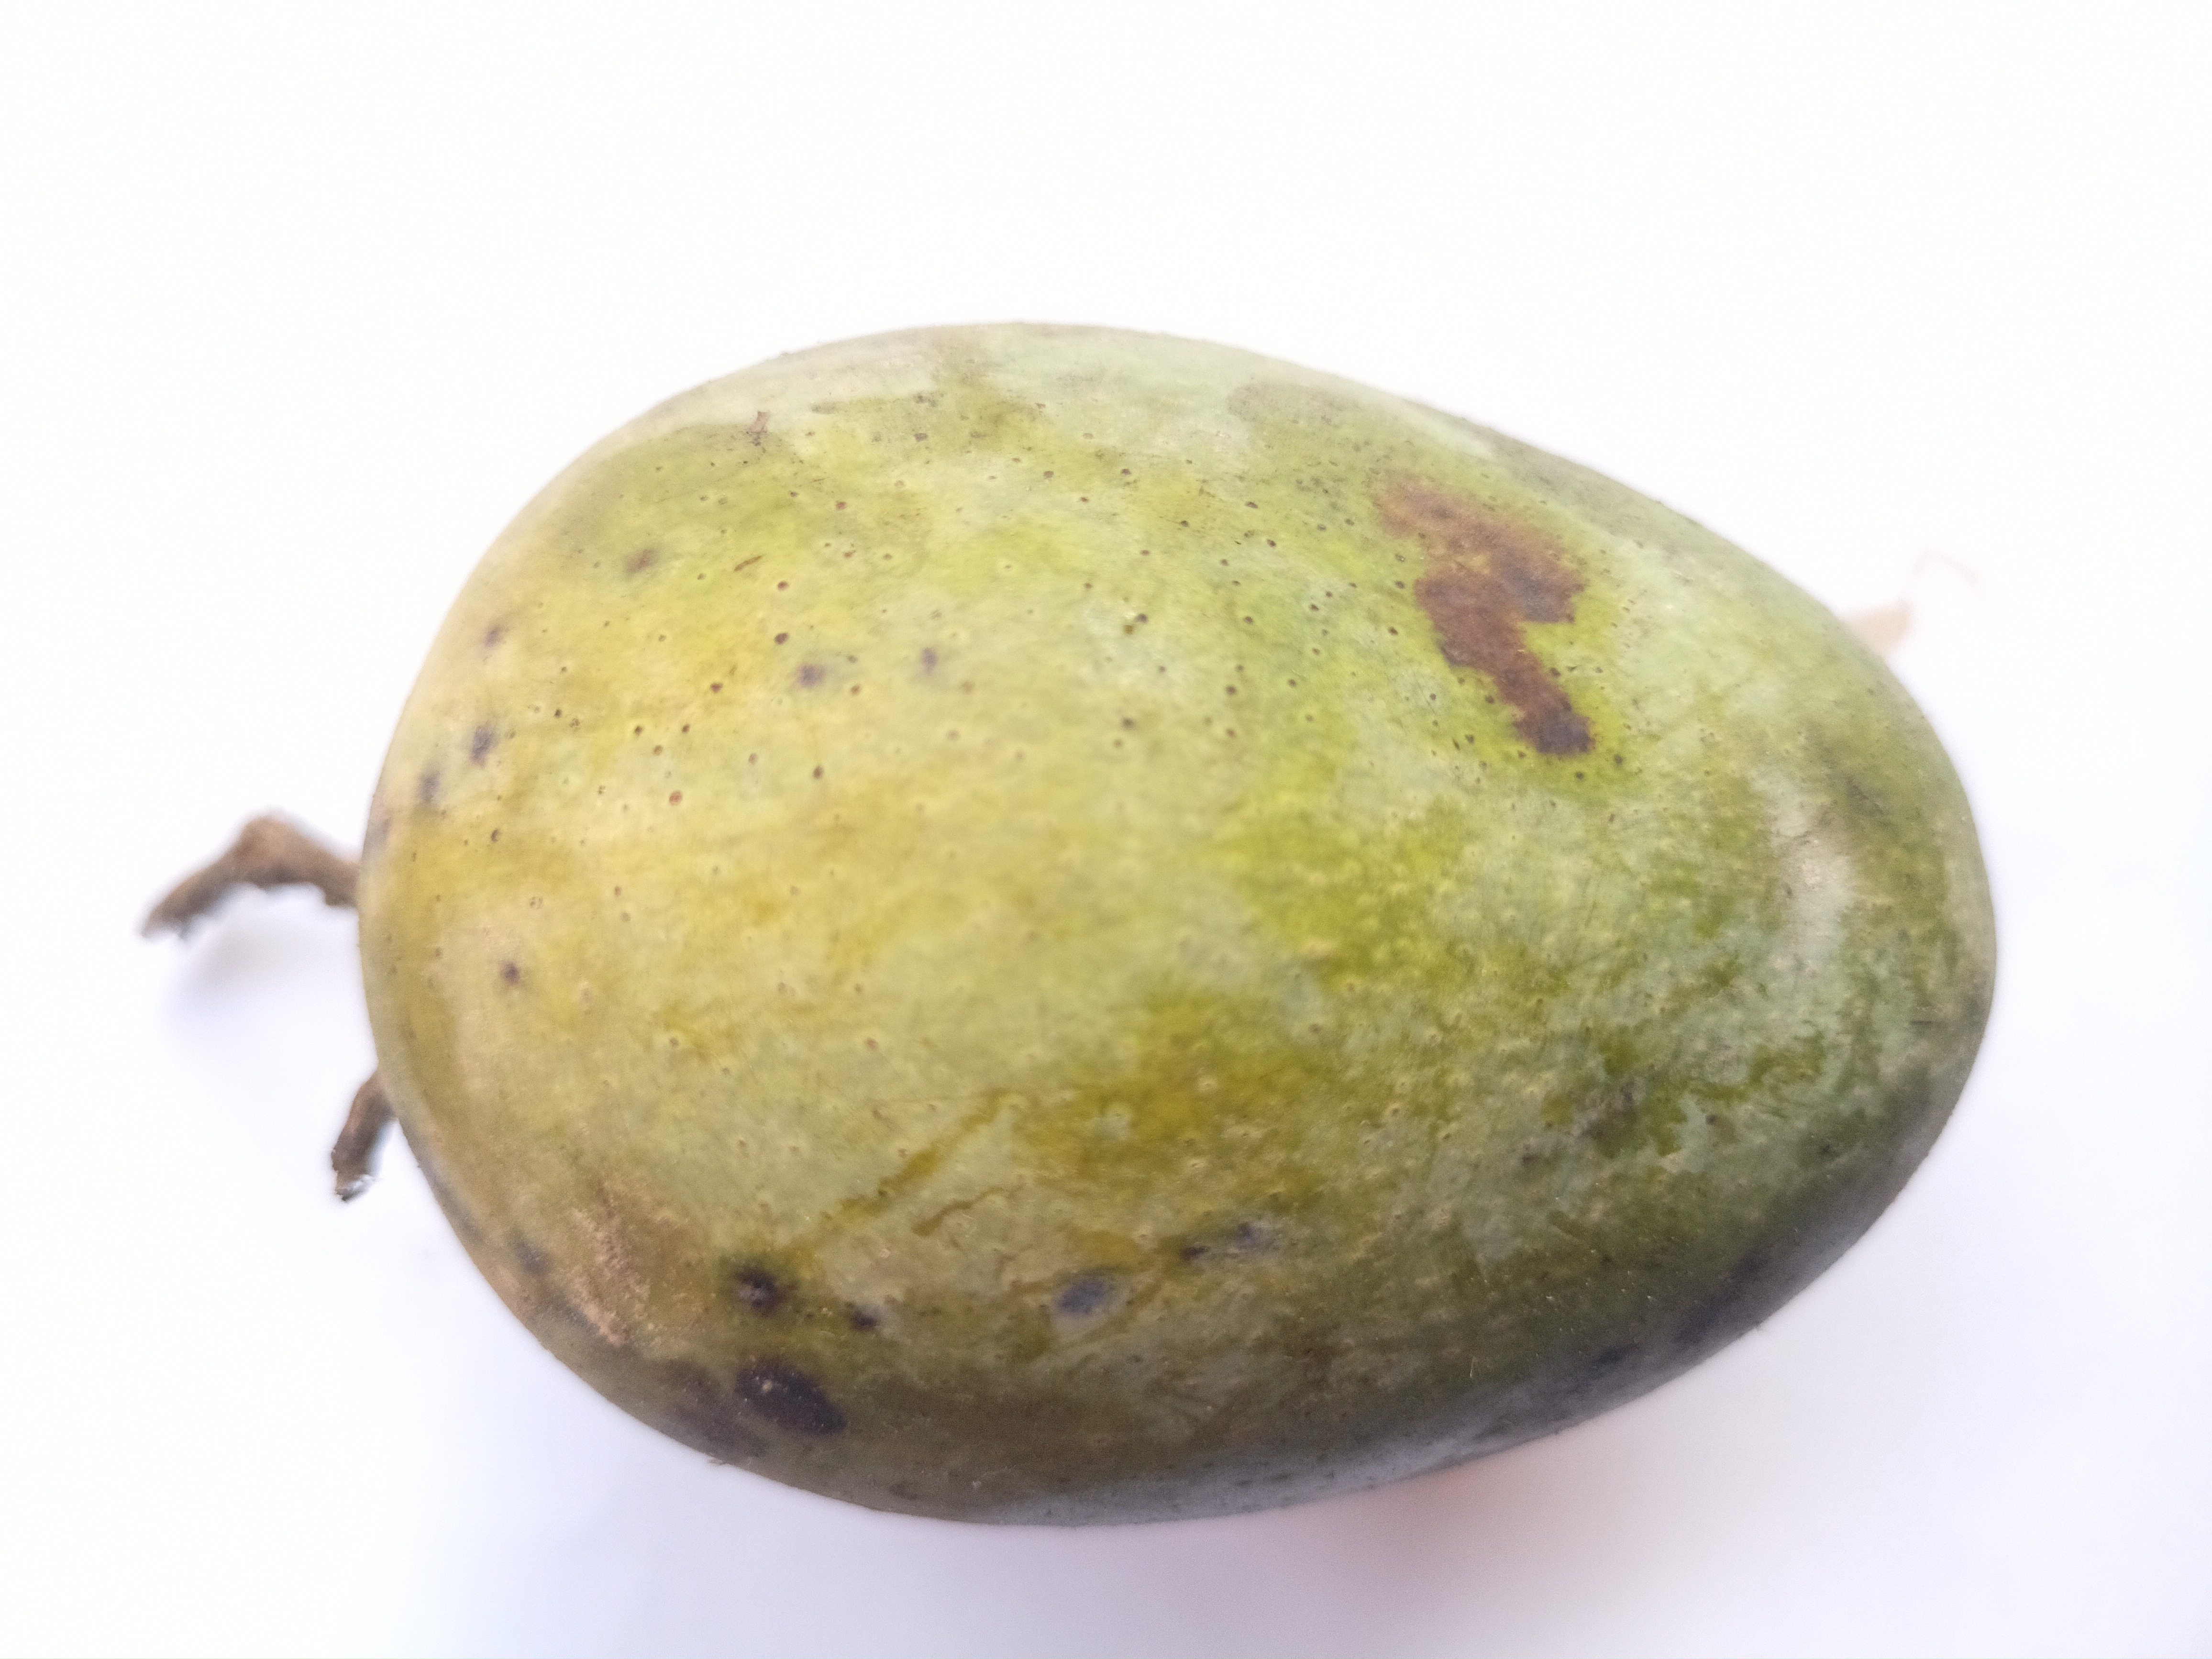
Mango variety: Khrishapat